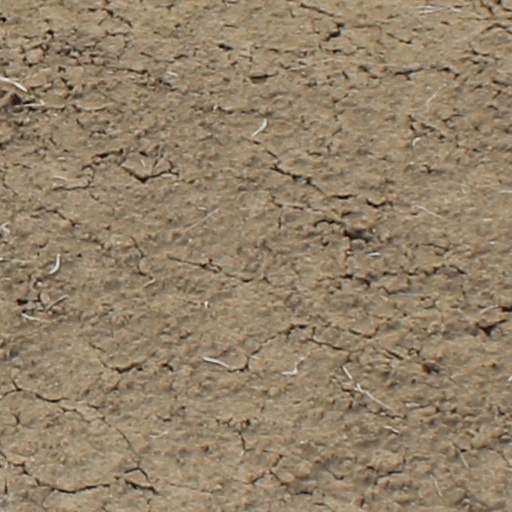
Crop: wheat